Congressional Hispanic Conference

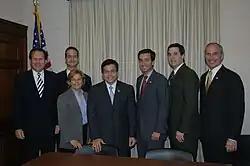
CHC members in 2005 with Attorney General Alberto Gonzales

The Congressional Hispanic Conference (CHC) is a Republican sponsored caucus in the United States Congress. Currently with 20 members, the CHC was formed in 2003, with the stated goal of promoting policy outcomes of importance to Americans of Hispanic or Lusitanic descent.